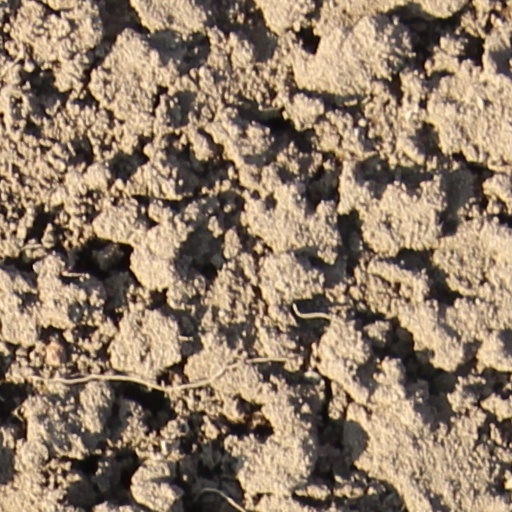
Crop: wheat